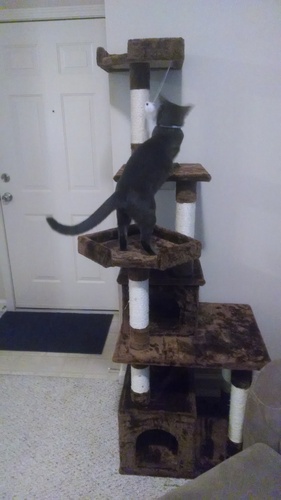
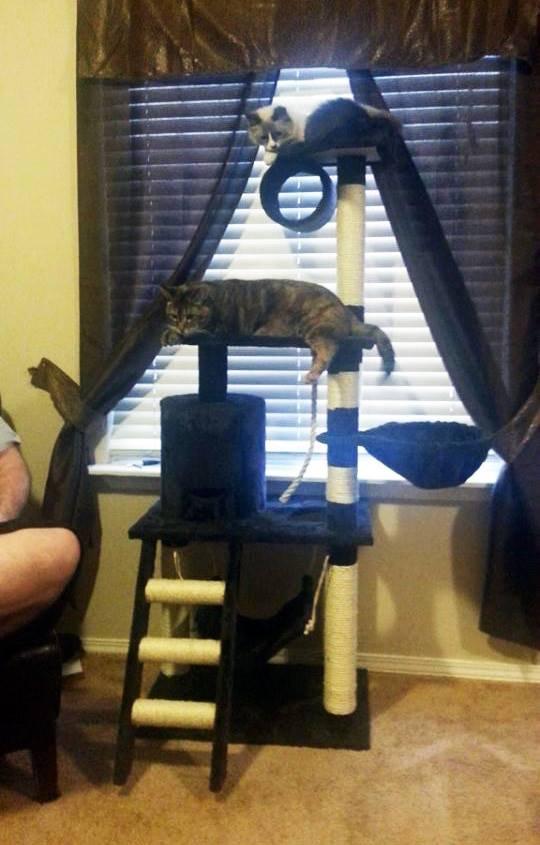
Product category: items_cat tree
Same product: no